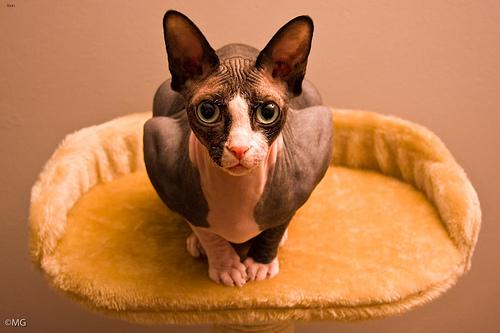
Breed: Sphynx